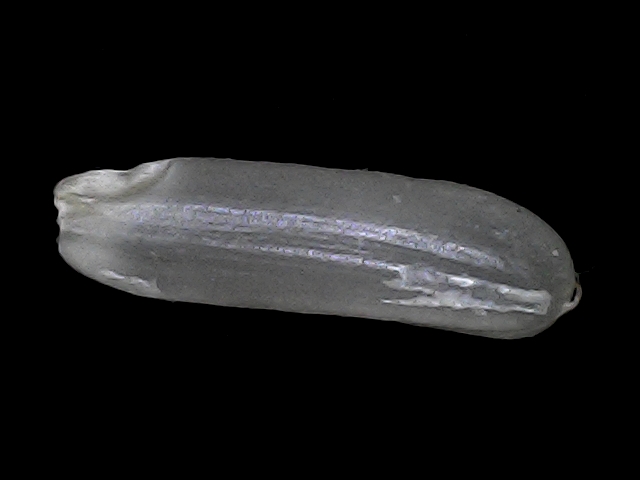
Rice variety: BRRI102